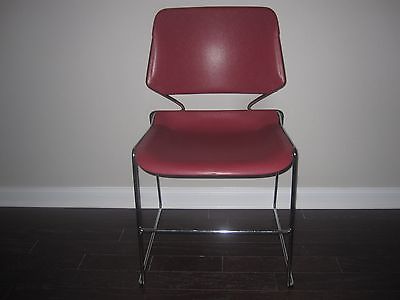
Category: chair